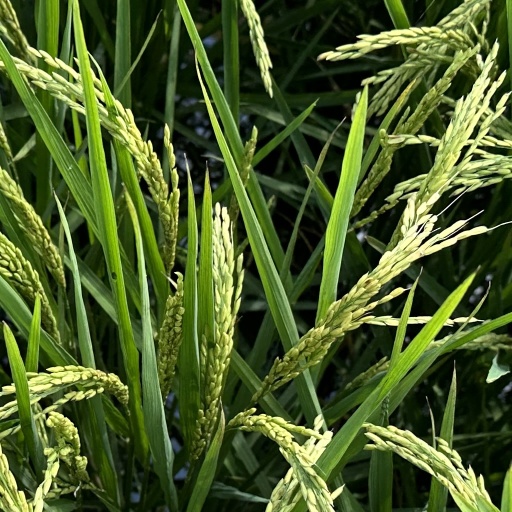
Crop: rice